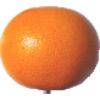
Label: pink_grapefruit